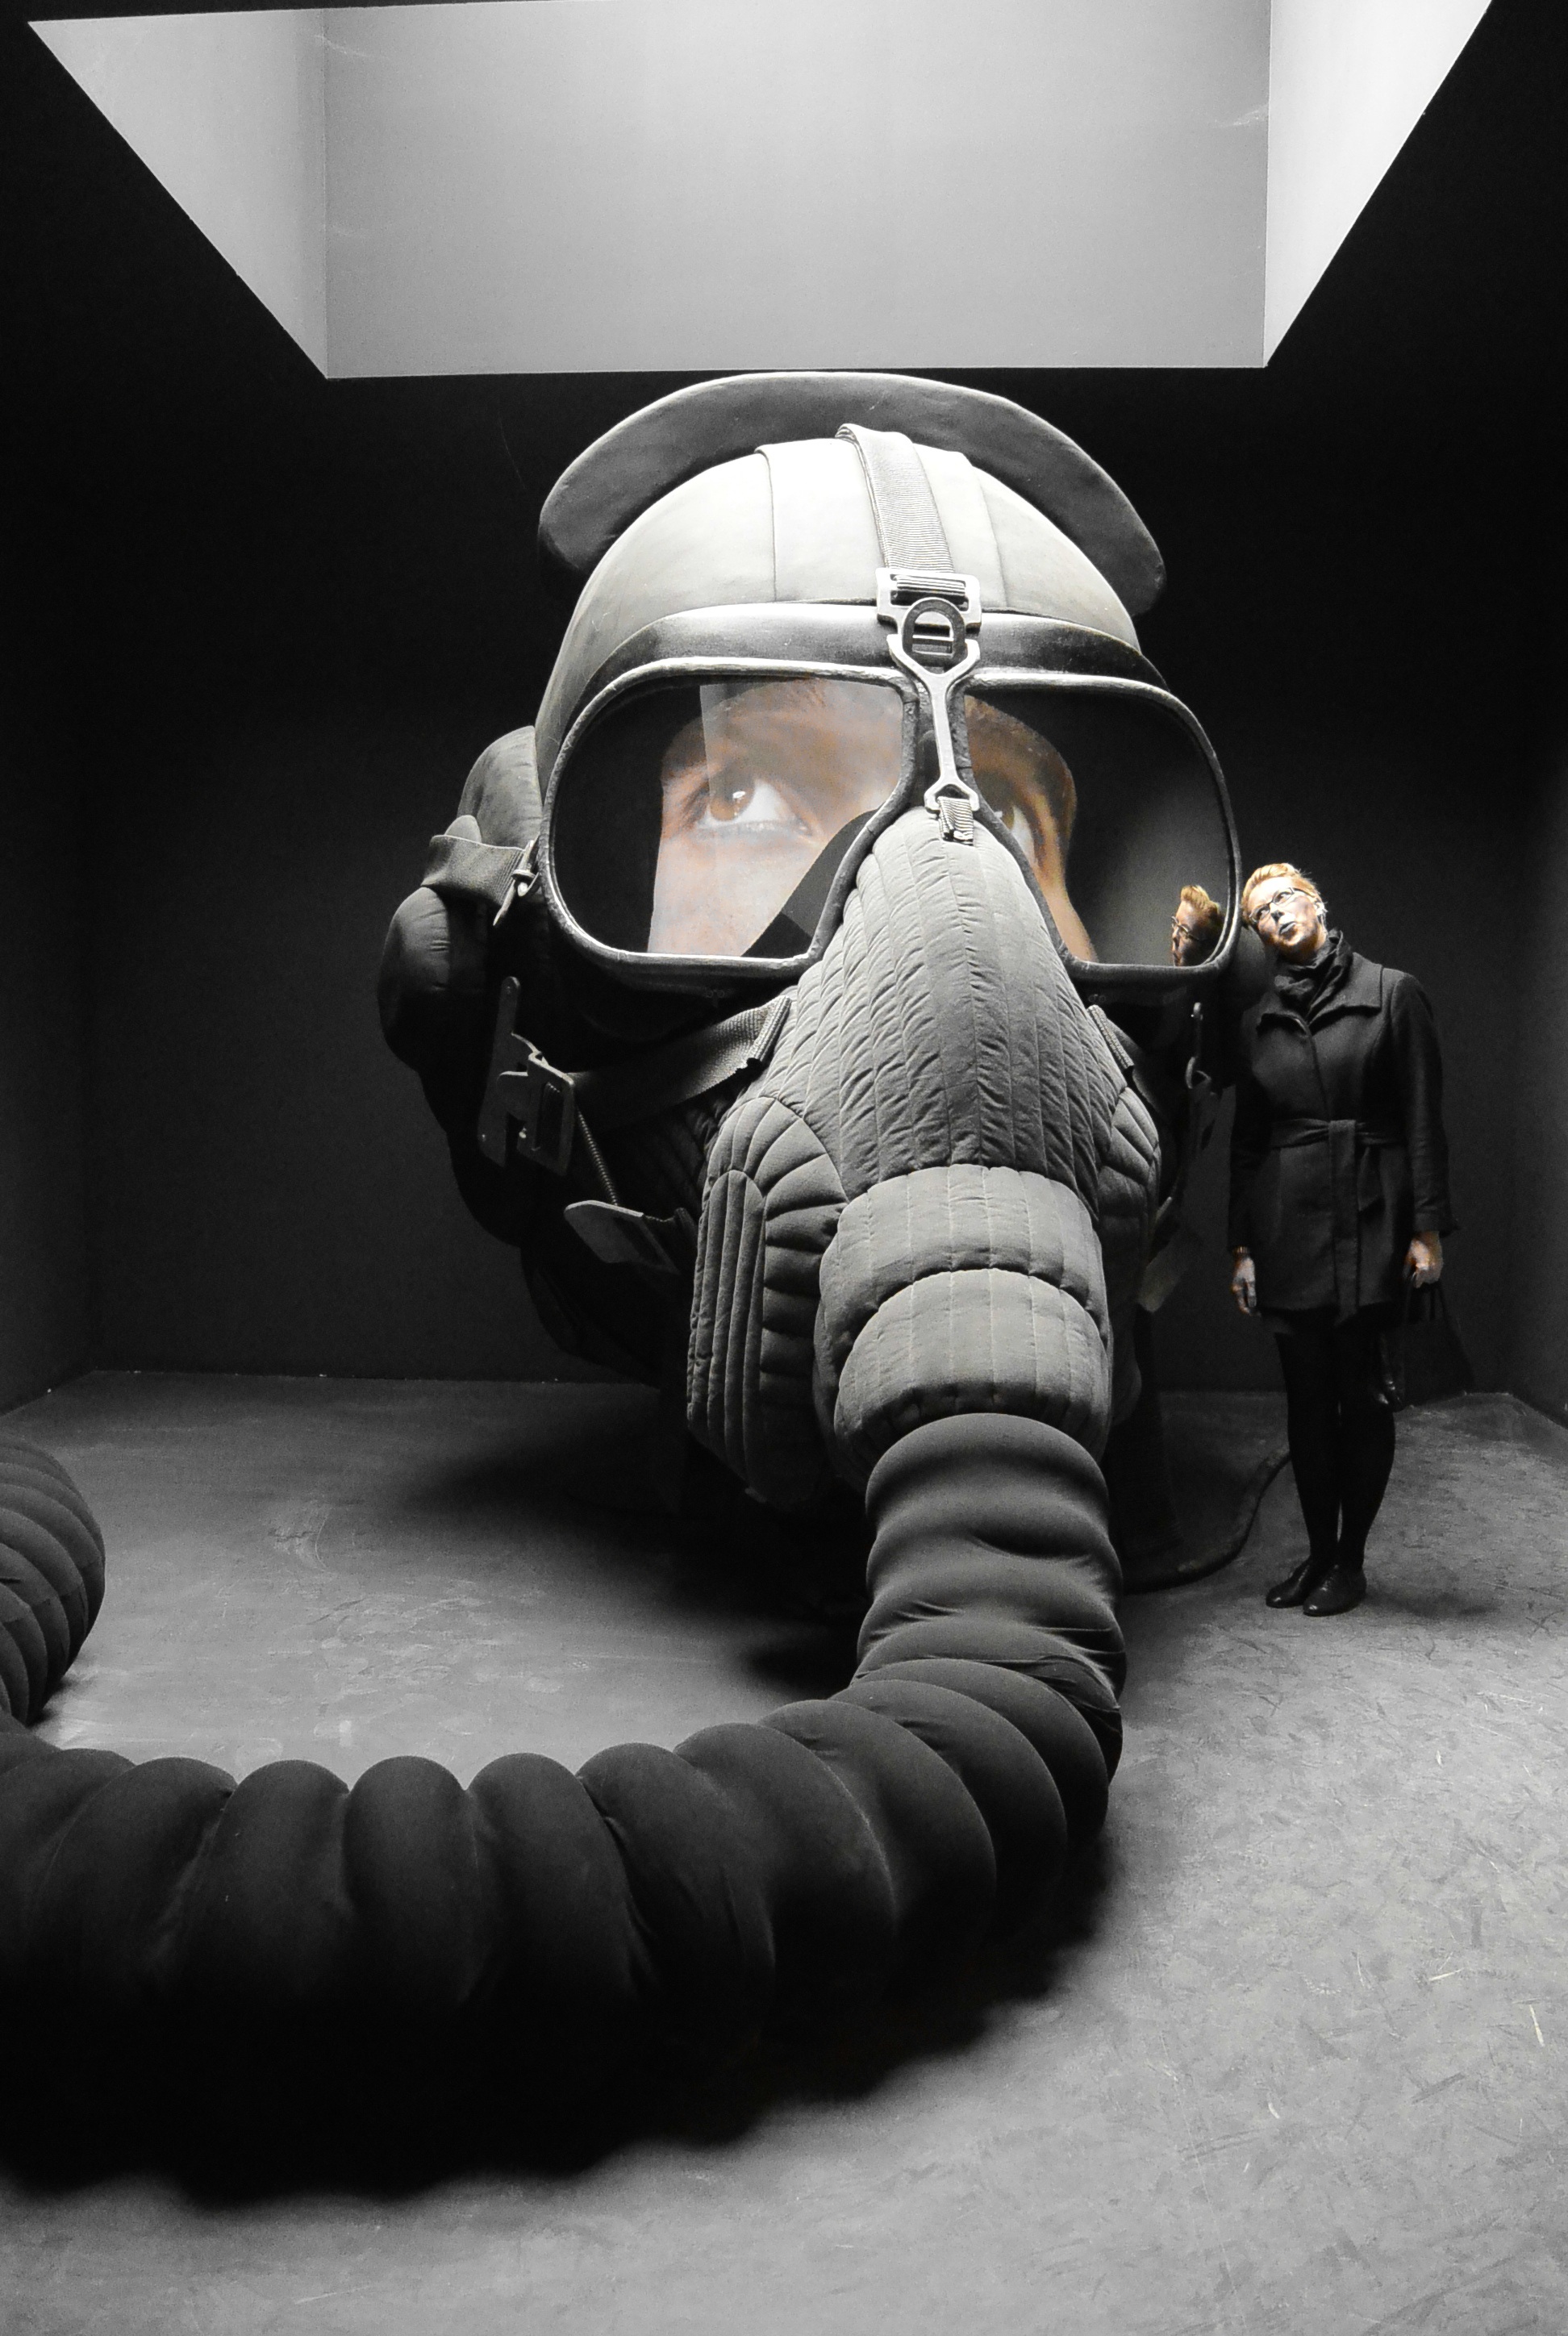
black and white, white, photography, clothing, black, monochrome, headgear, war, art, fear, mask, glasses, gas mask, eyewear, installation, costume, flyer, monochrome photography, biennale, personal protective equipment, antiaircraft defense, air mask